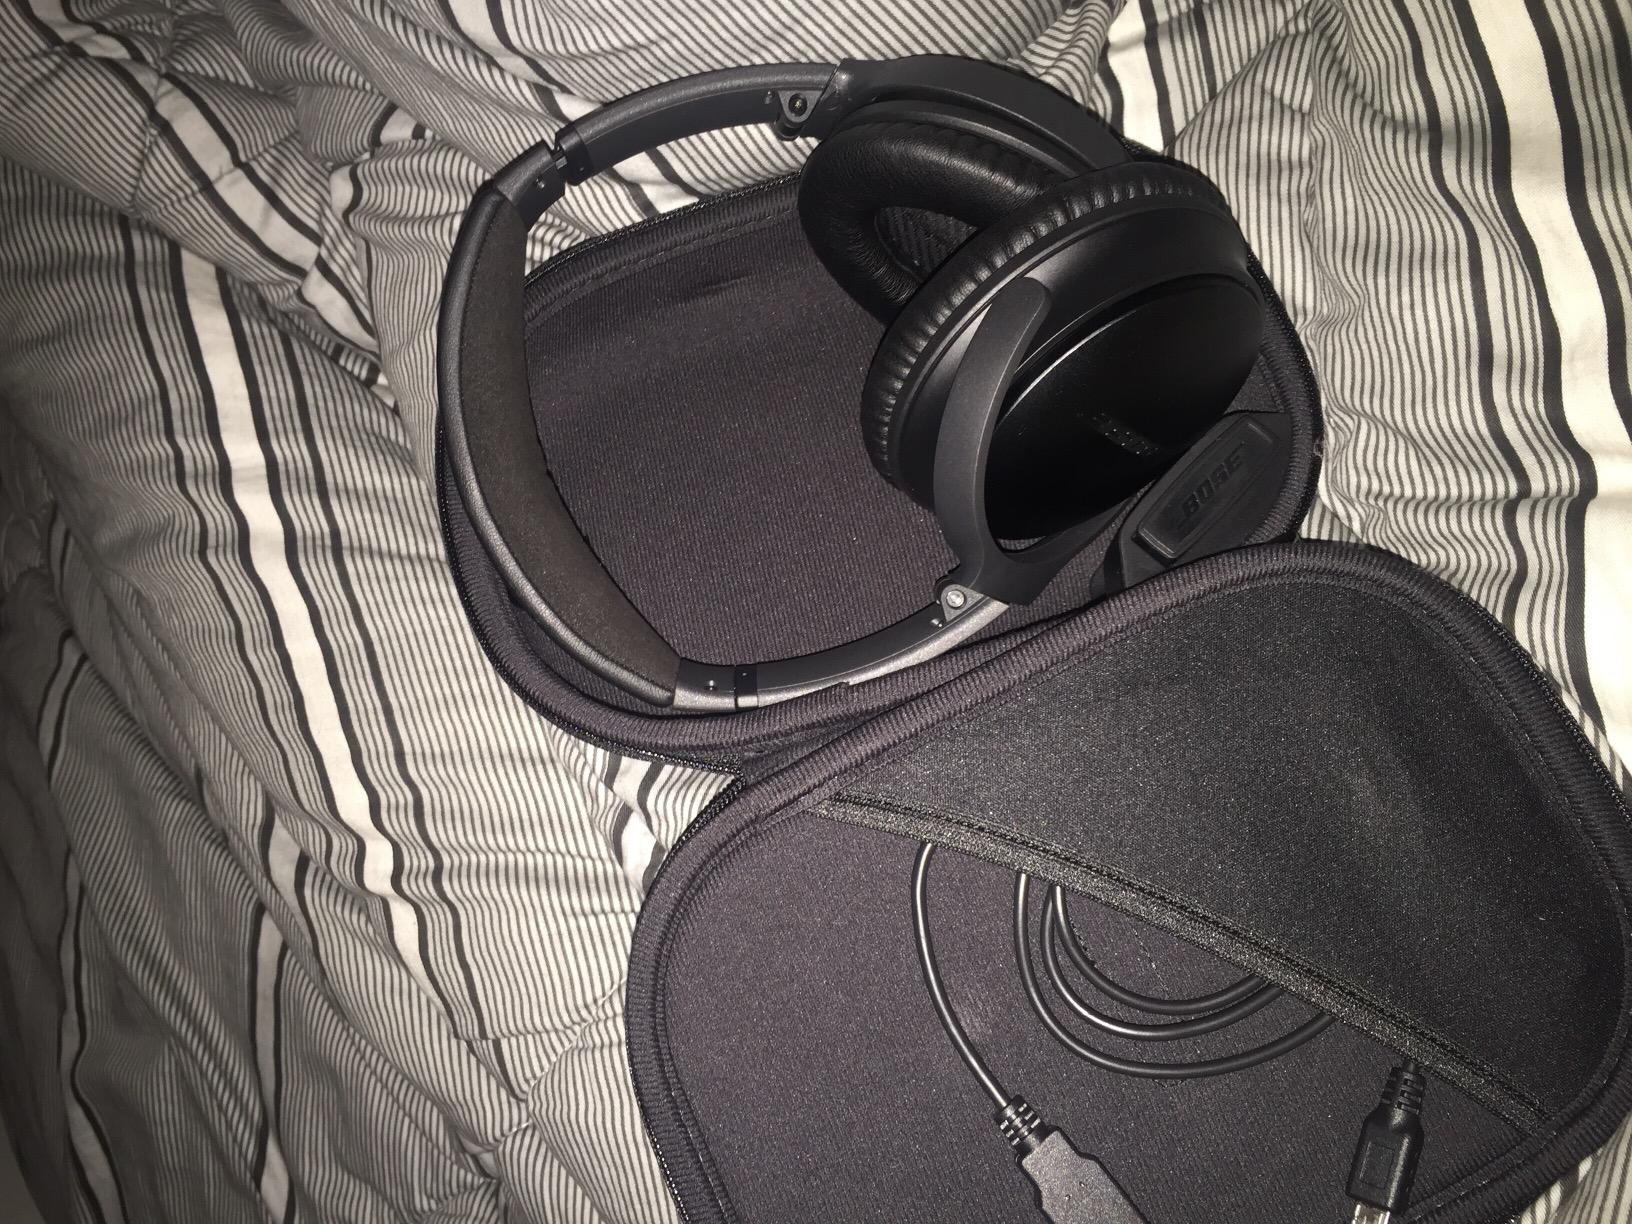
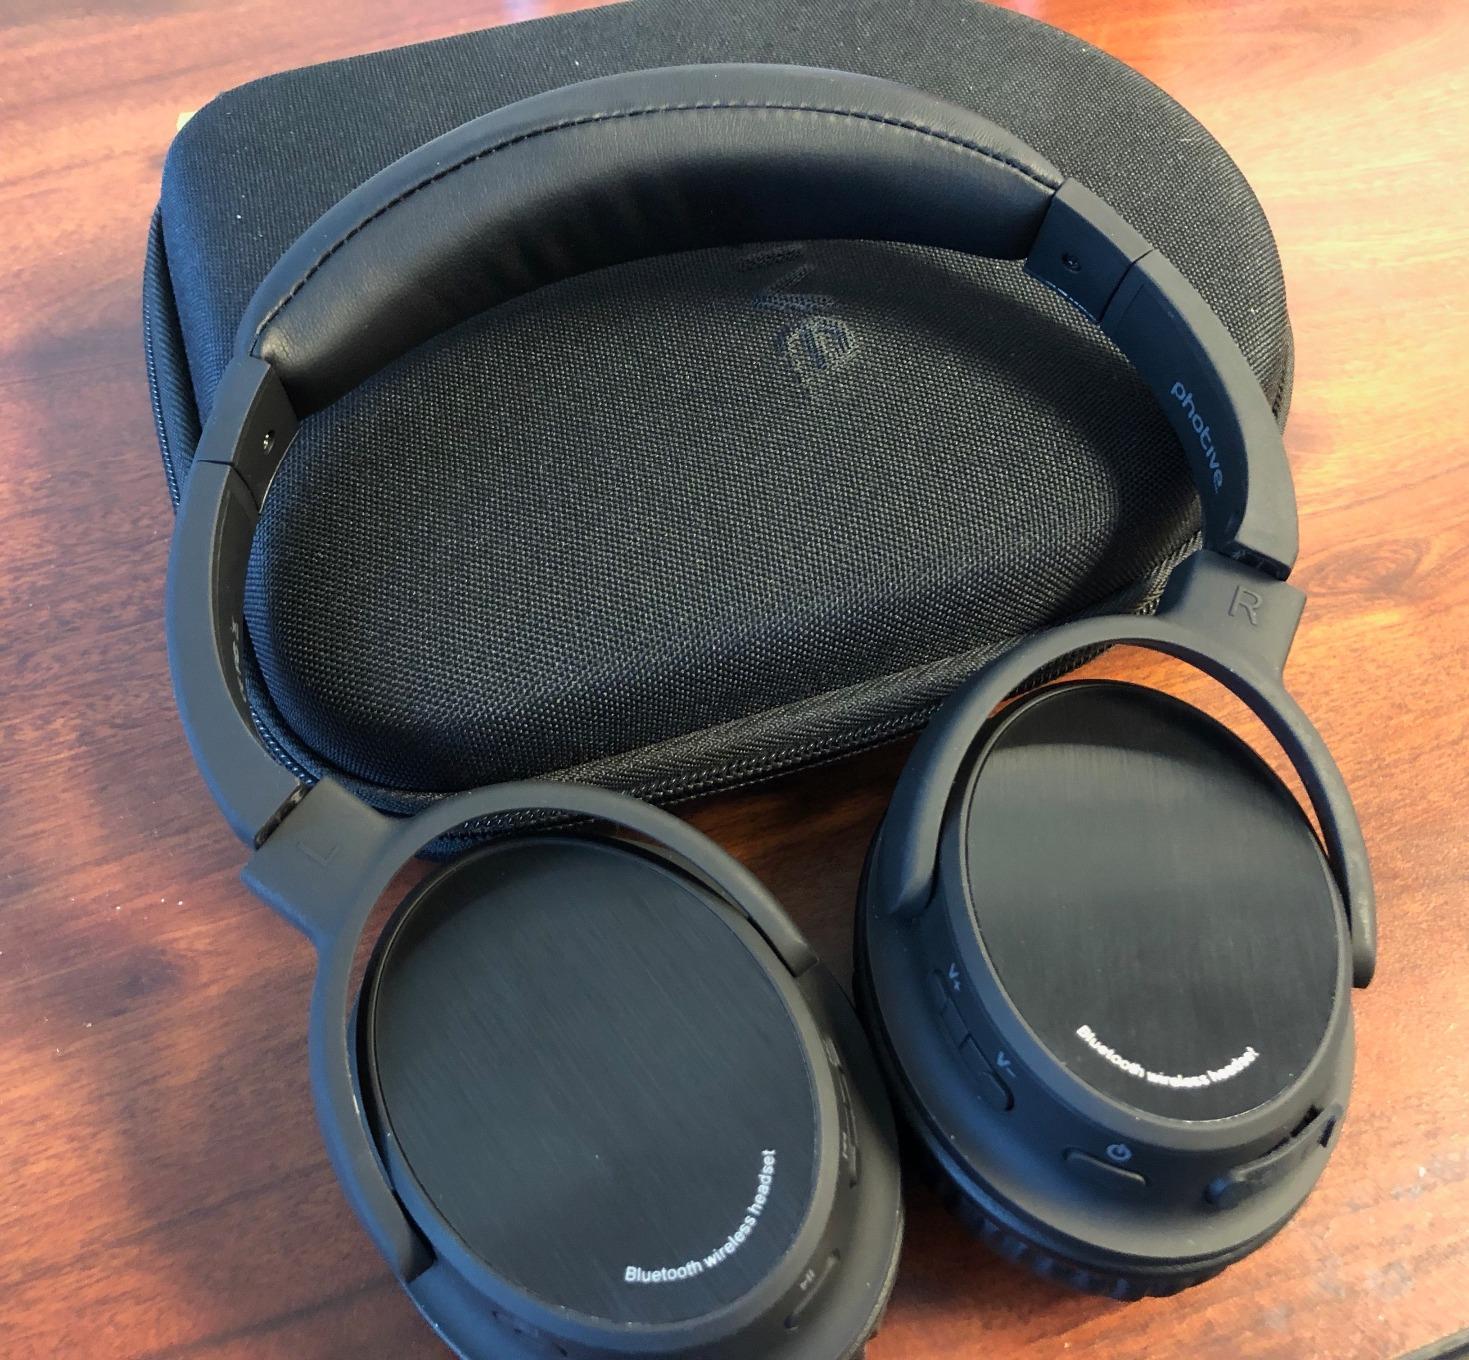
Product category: headphones
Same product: no